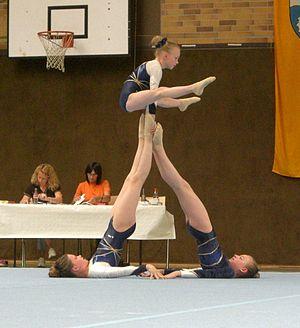
La Fédération française de trampoline et de sports acrobatiques — sous le nom de Fédération française des sports au trampoline de 1965 à 1985 — gère la pratique du trampoline en France jusqu'en 1996, date de sa fusion au sein de la Fédération française de gymnastique. À partir de 1983, elle intègre également celles du tumbling et de l'acrosport qui entraînent son changement de sigle.